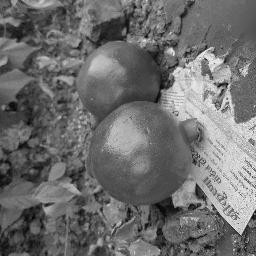
Fruit: Pomegranate
Quality: Good